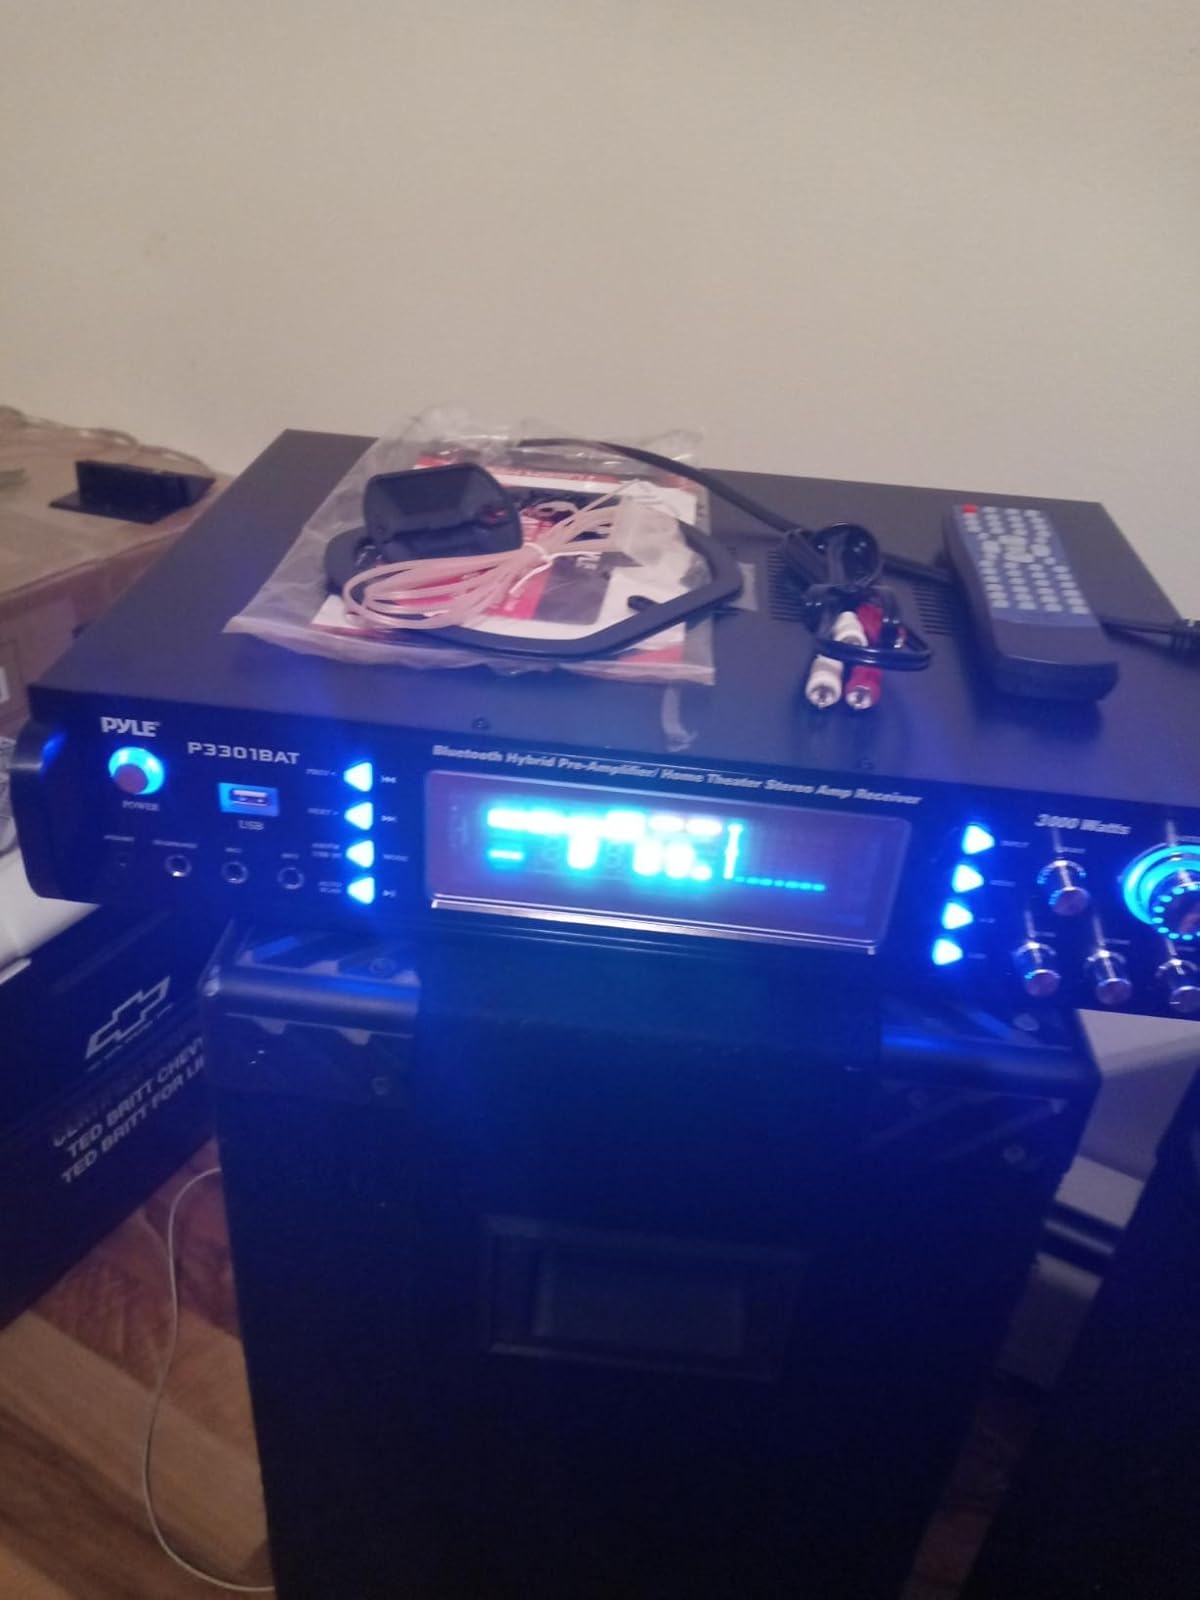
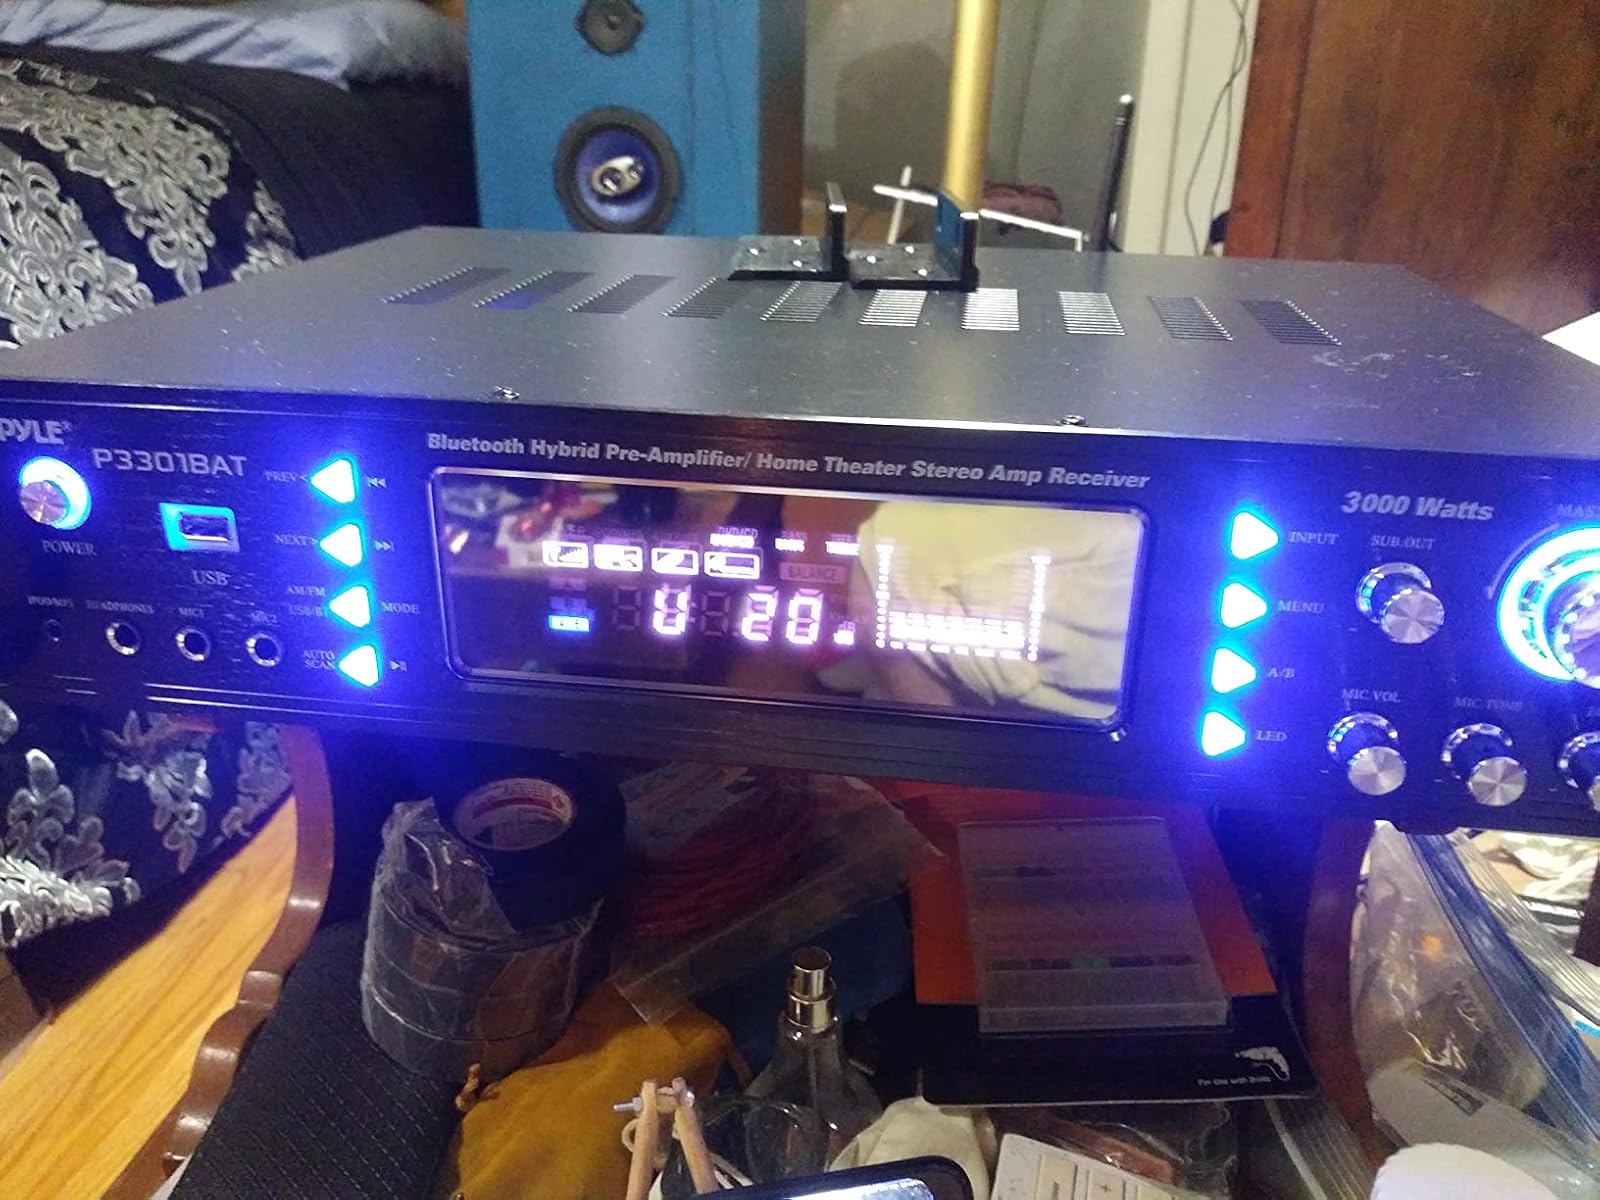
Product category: radio
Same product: yes